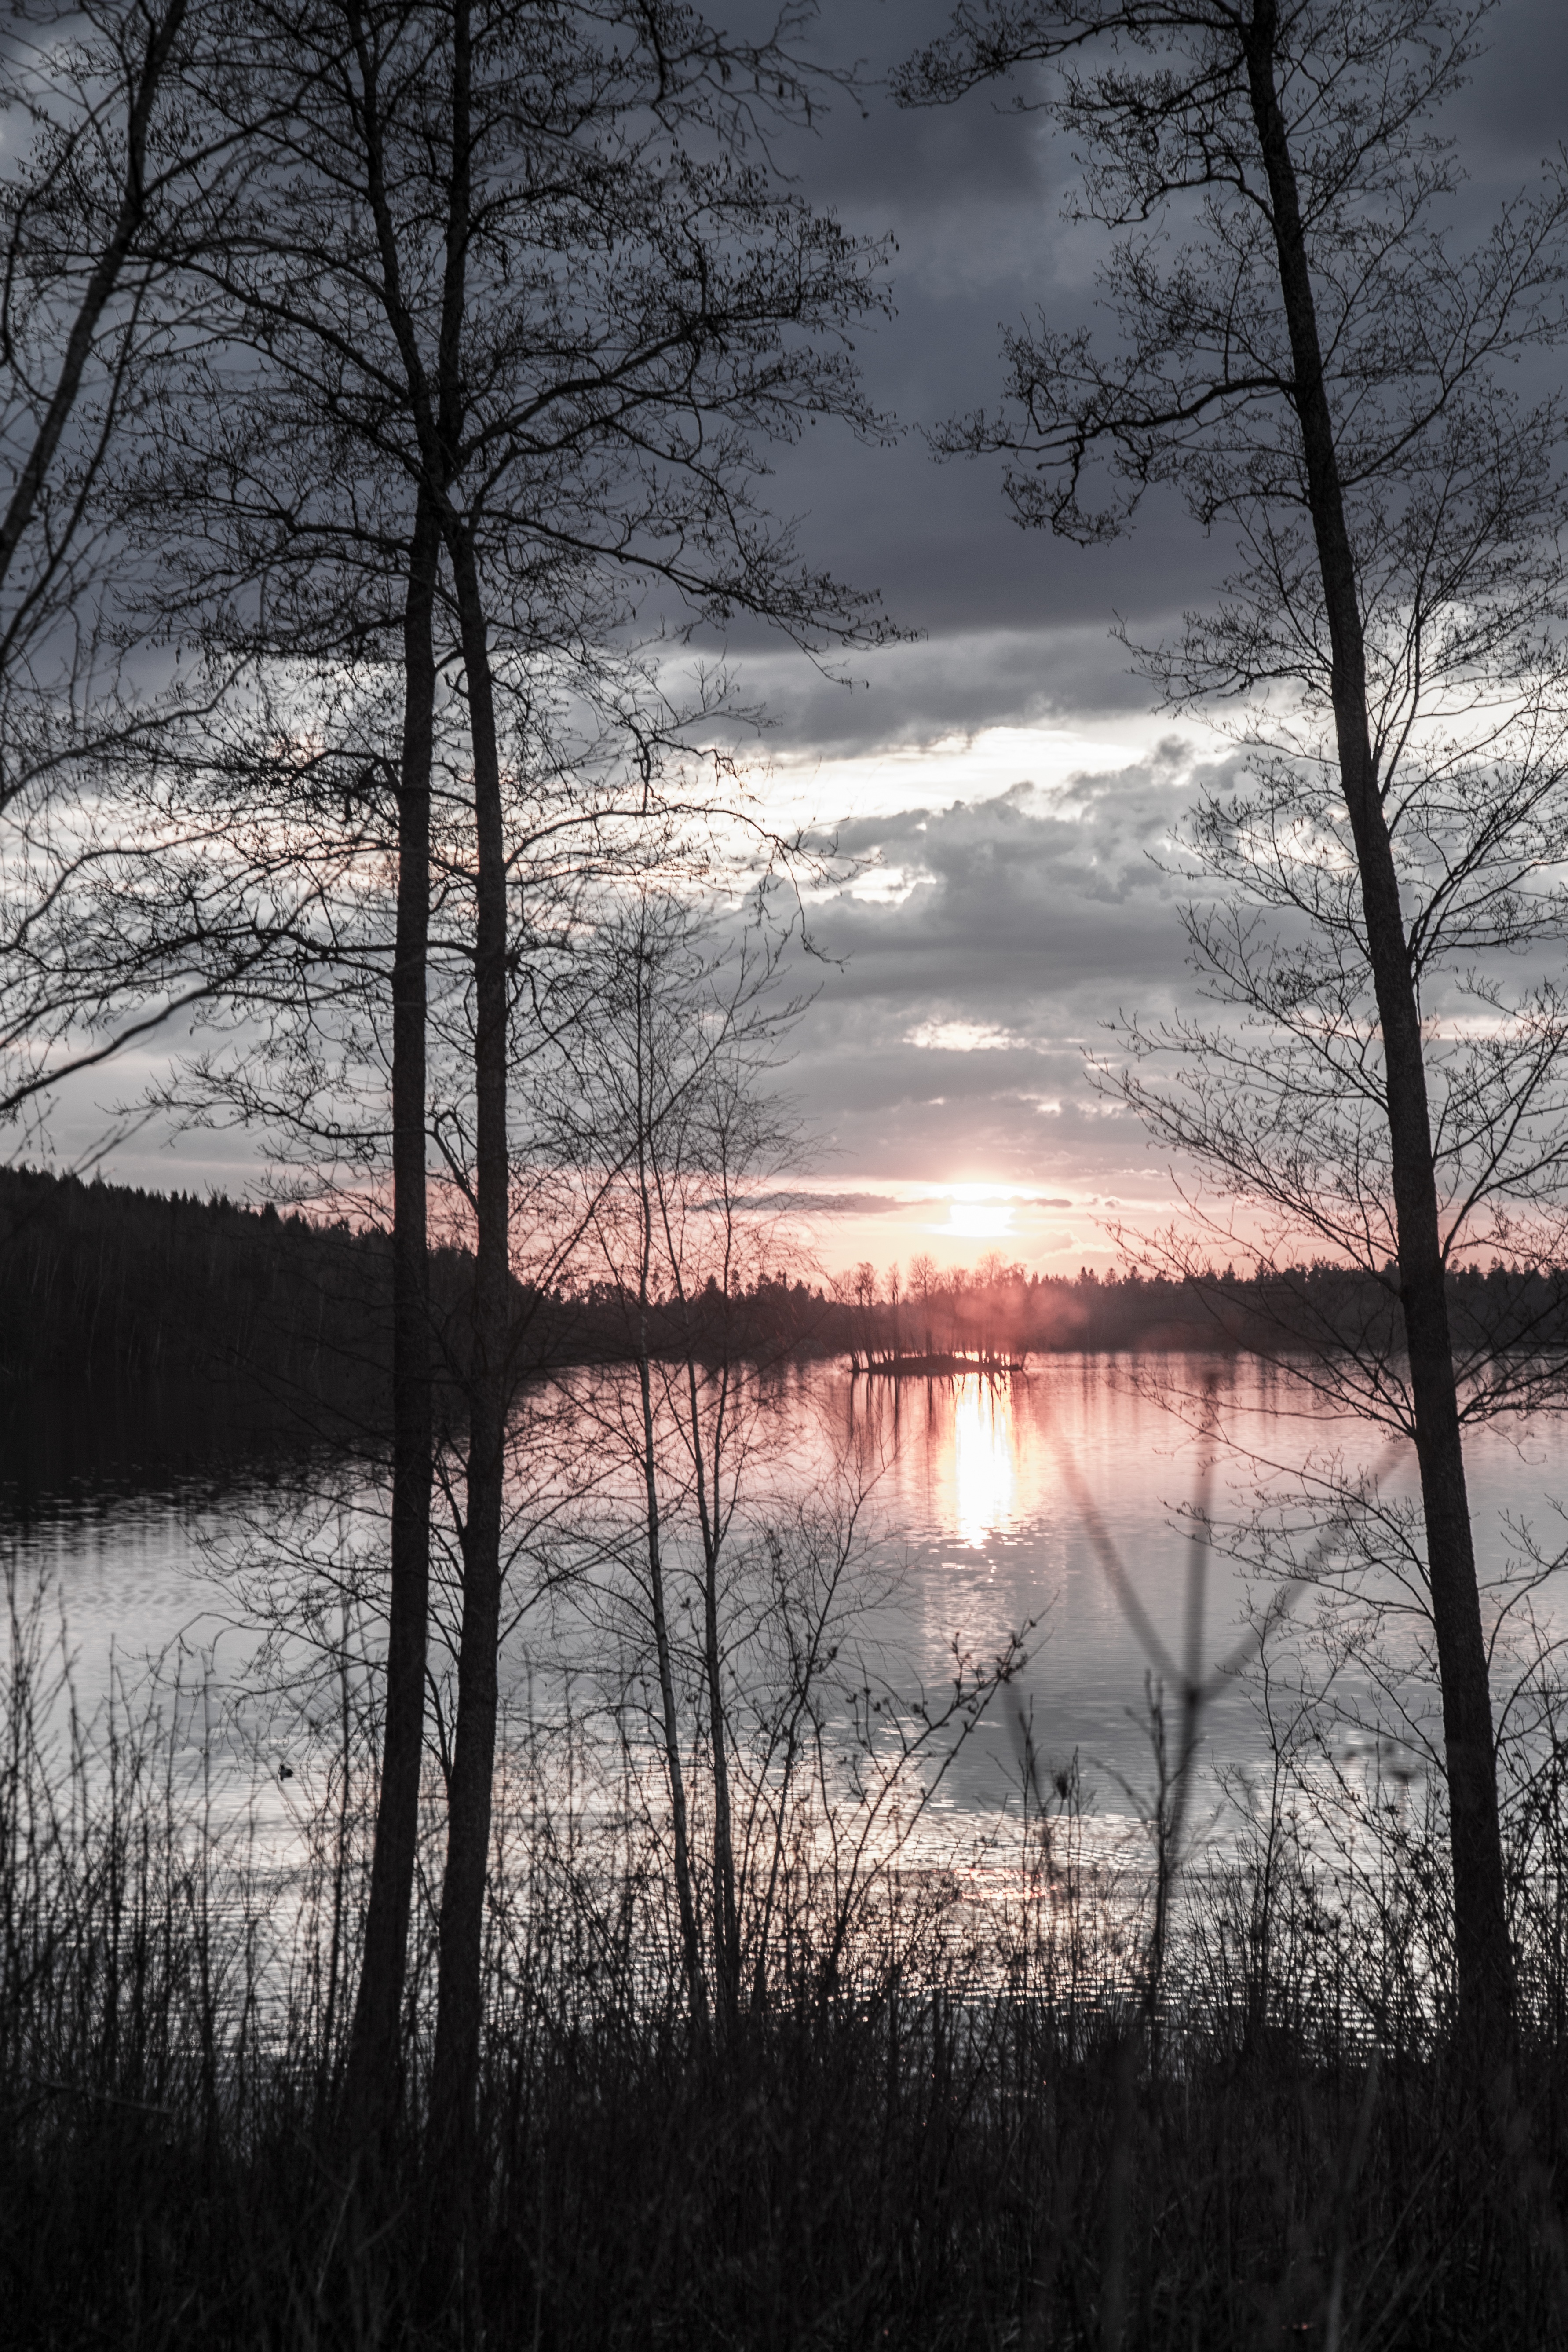
landscape, tree, water, nature, forest, horizon, branch, silhouette, winter, light, blur, cloud, plant, sky, sun, sunrise, sunset, mist, sunlight, morning, lake, dawn, travel, dusk, evening, orange, reflection, red, scenic, natural, autumn, scenery, calm, blue, season, outdoors, beautiful, finland, habitat, atmospheric phenomenon, woody plant